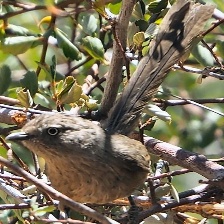
Species: WRENTIT
Scientific name: CHAMAEA FASCIATA